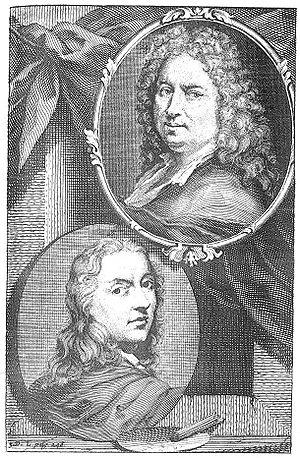
Le Grand Théâtre des peintres néerlandais est un recueil de biographies d'artistes néerlandais du XVIIᵉ siècle rédigé par Arnold Houbraken et publié en trois volumes de 1718 à 1721 incluant des portraits gravés. L'œuvre de Houbraken, importante source d'information sur ces artistes, qui a fortement été inspirée par le Het Gulden Cabinet de Cornelis de Bie, se veut une suite au Schilder-boeck de Carel van Mander.